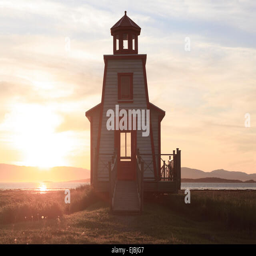
a beautiful lighthouse on a sunset background